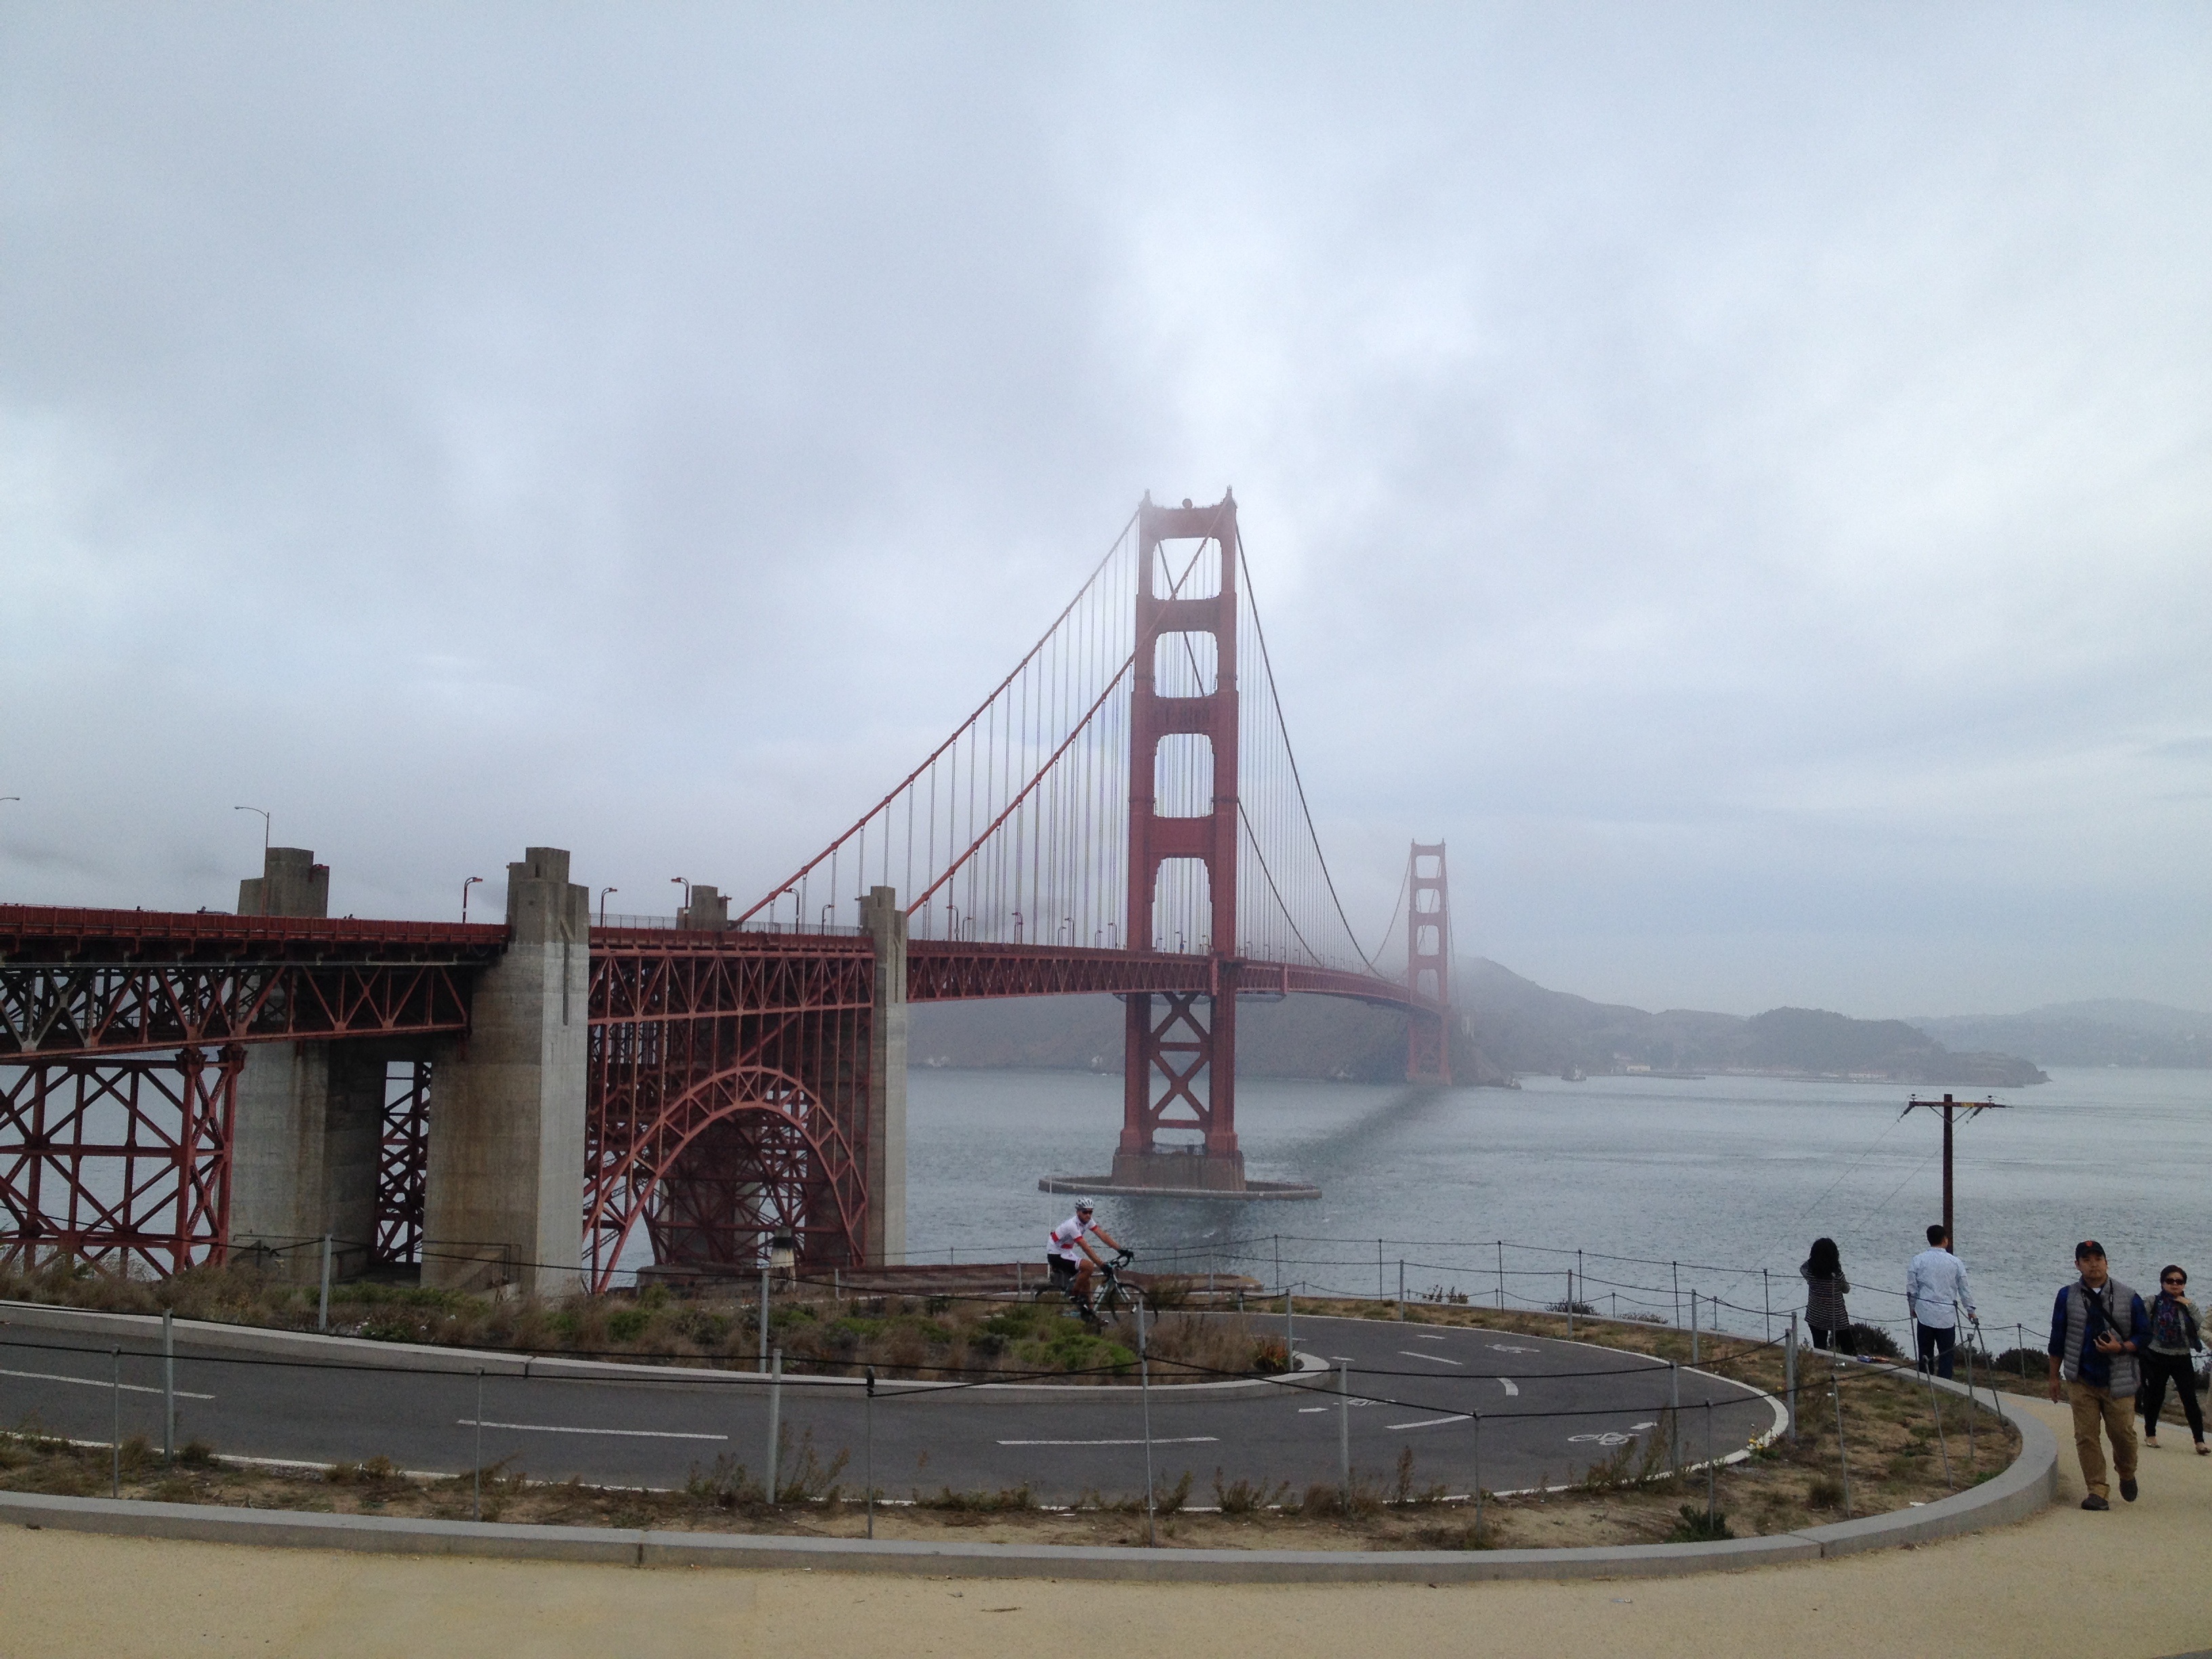
bridge, walkway, golden gate bridge, san francisco, landmark, united states, nonbuilding structure